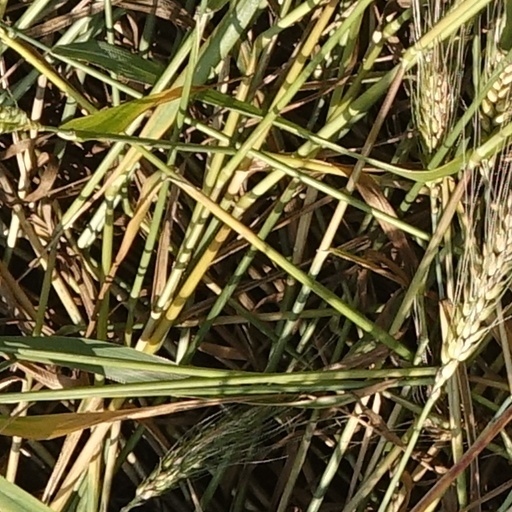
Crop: wheat